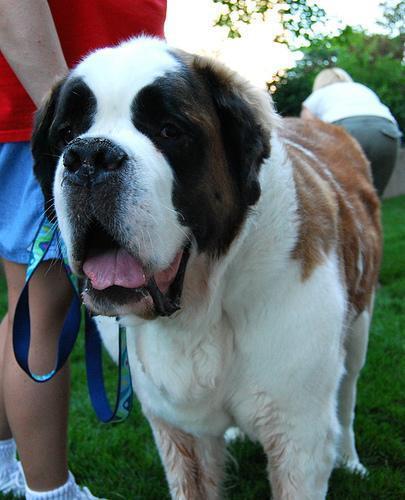
saint bernard